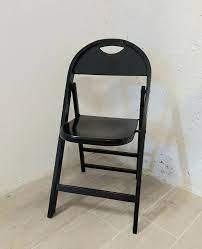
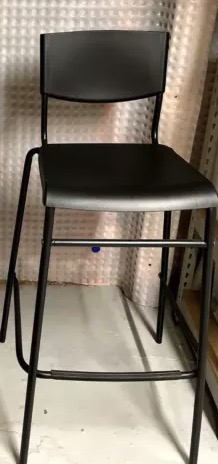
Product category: stool
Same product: no